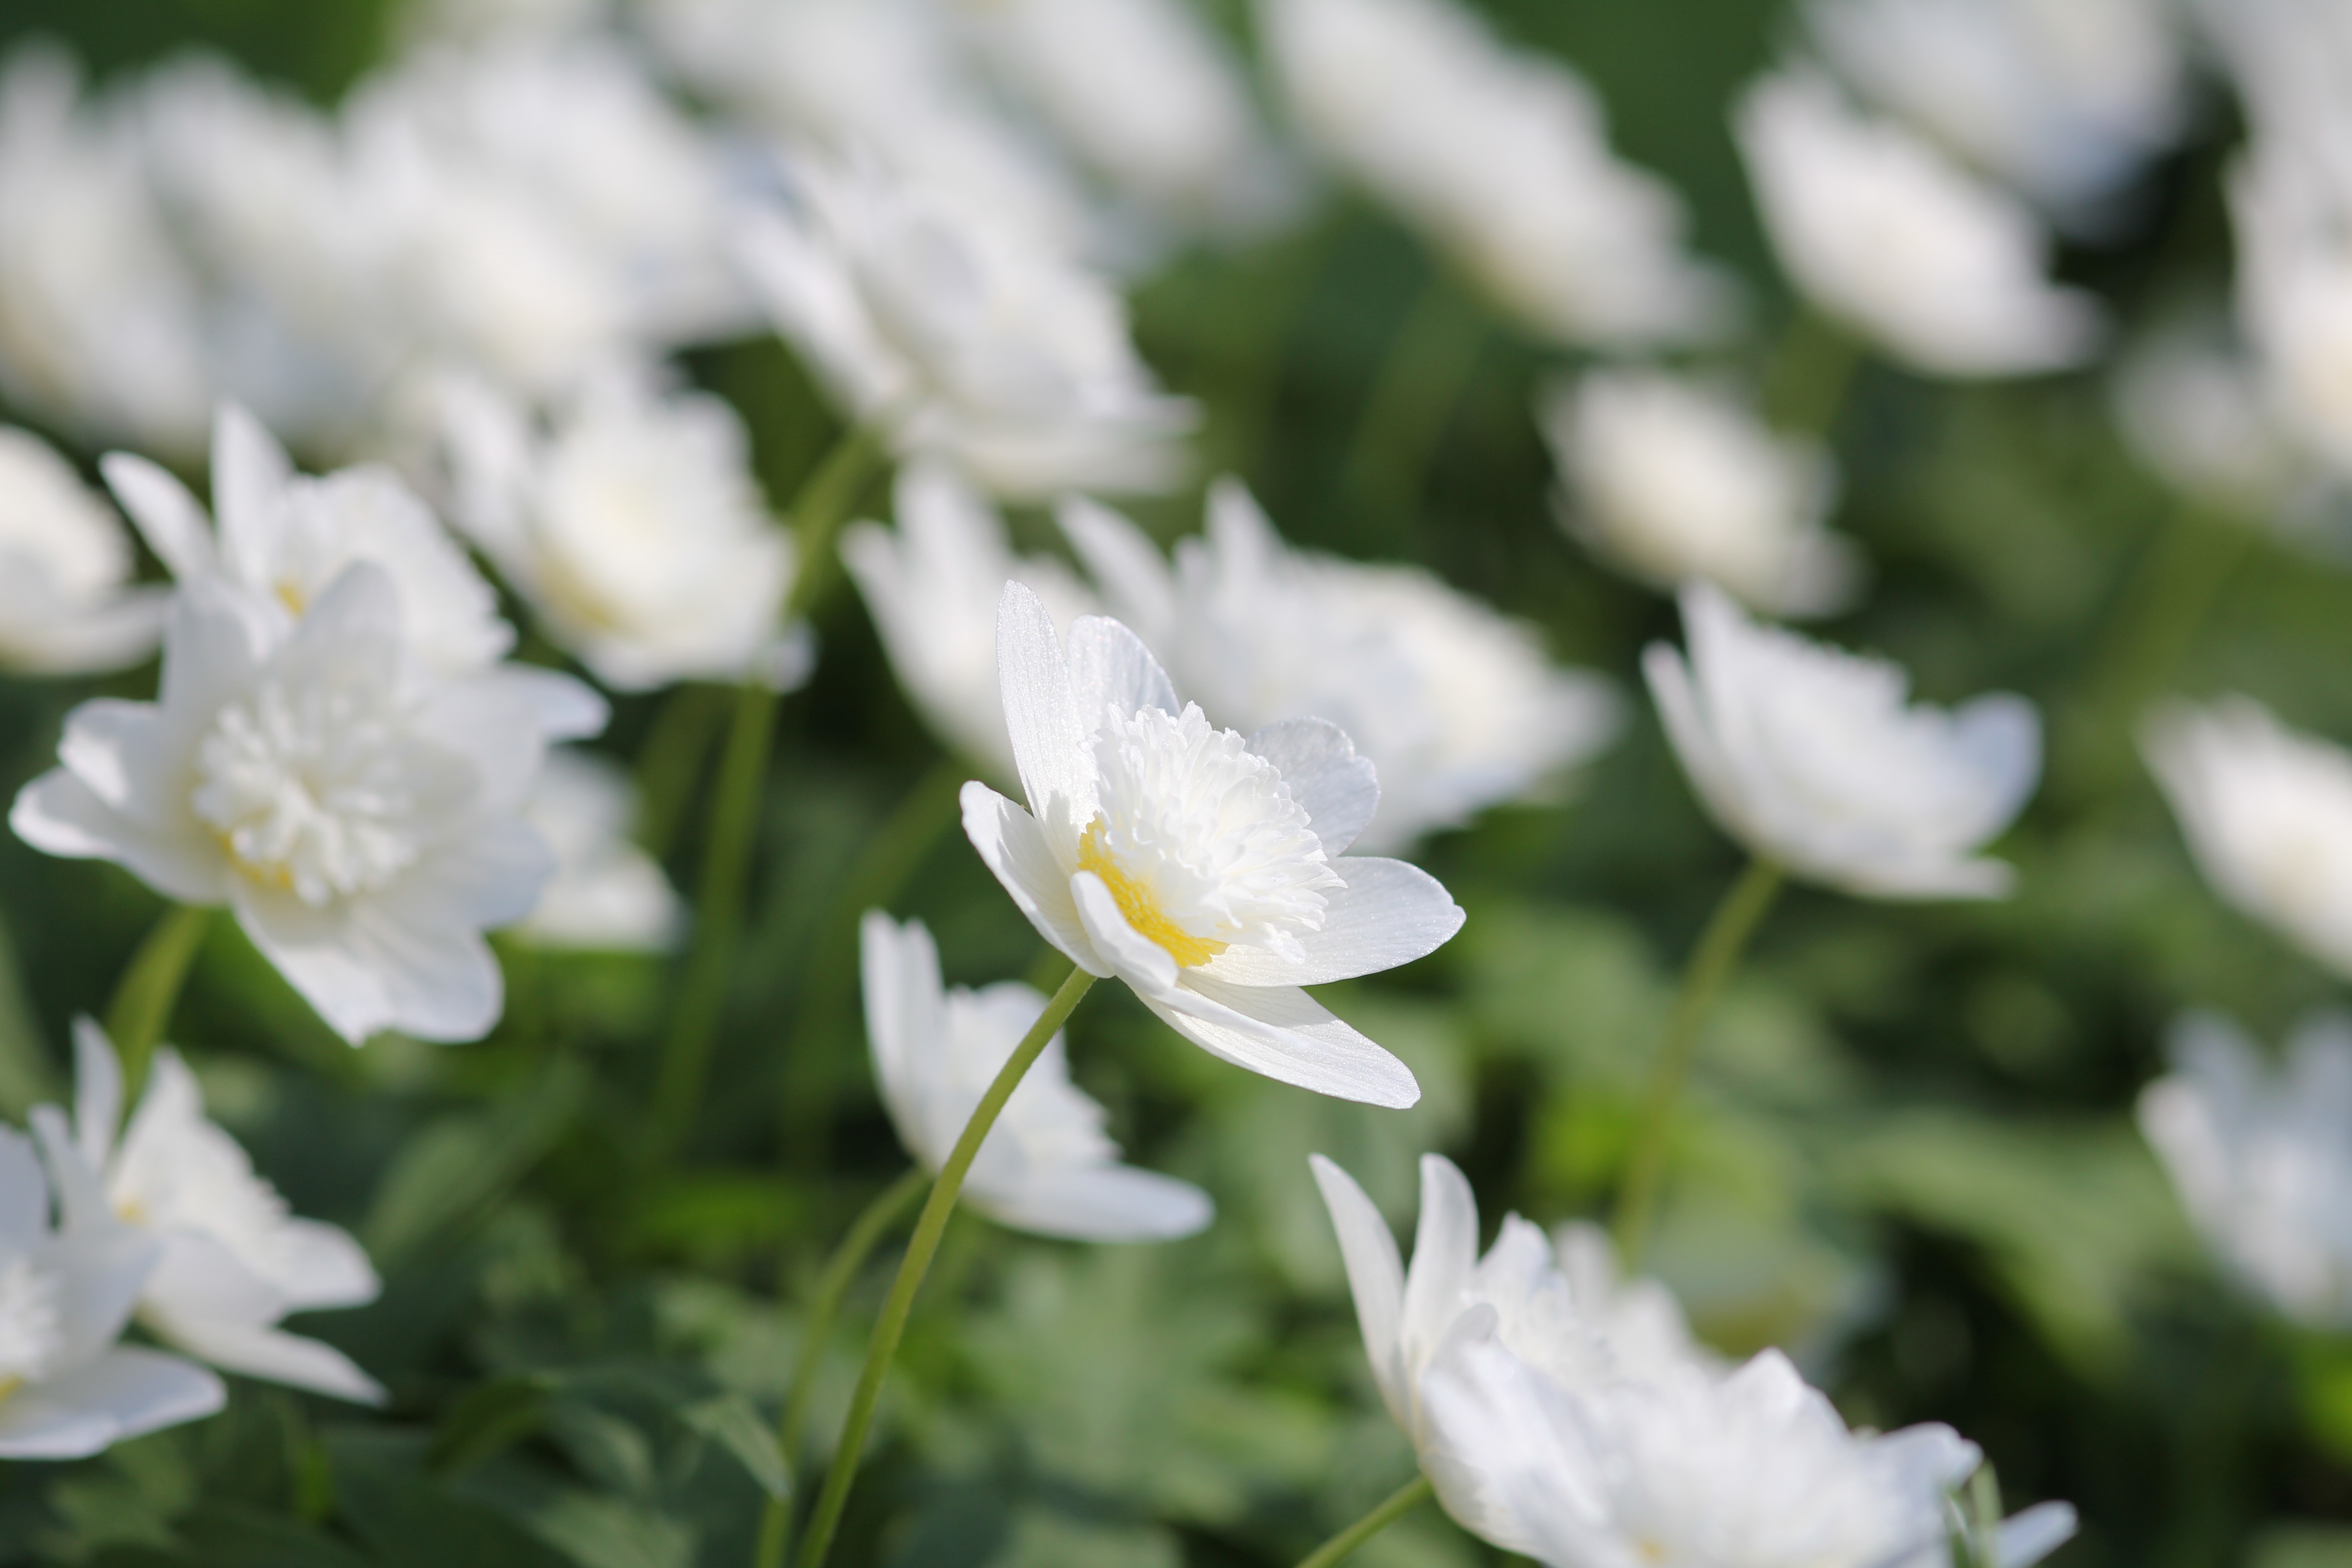
nature, blossom, plant, white, flower, petal, summer, floral, spring, green, natural, botany, garden, flora, wildflower, flowers, spring flowers, spring flower, macro photography, flowering plant, land plant